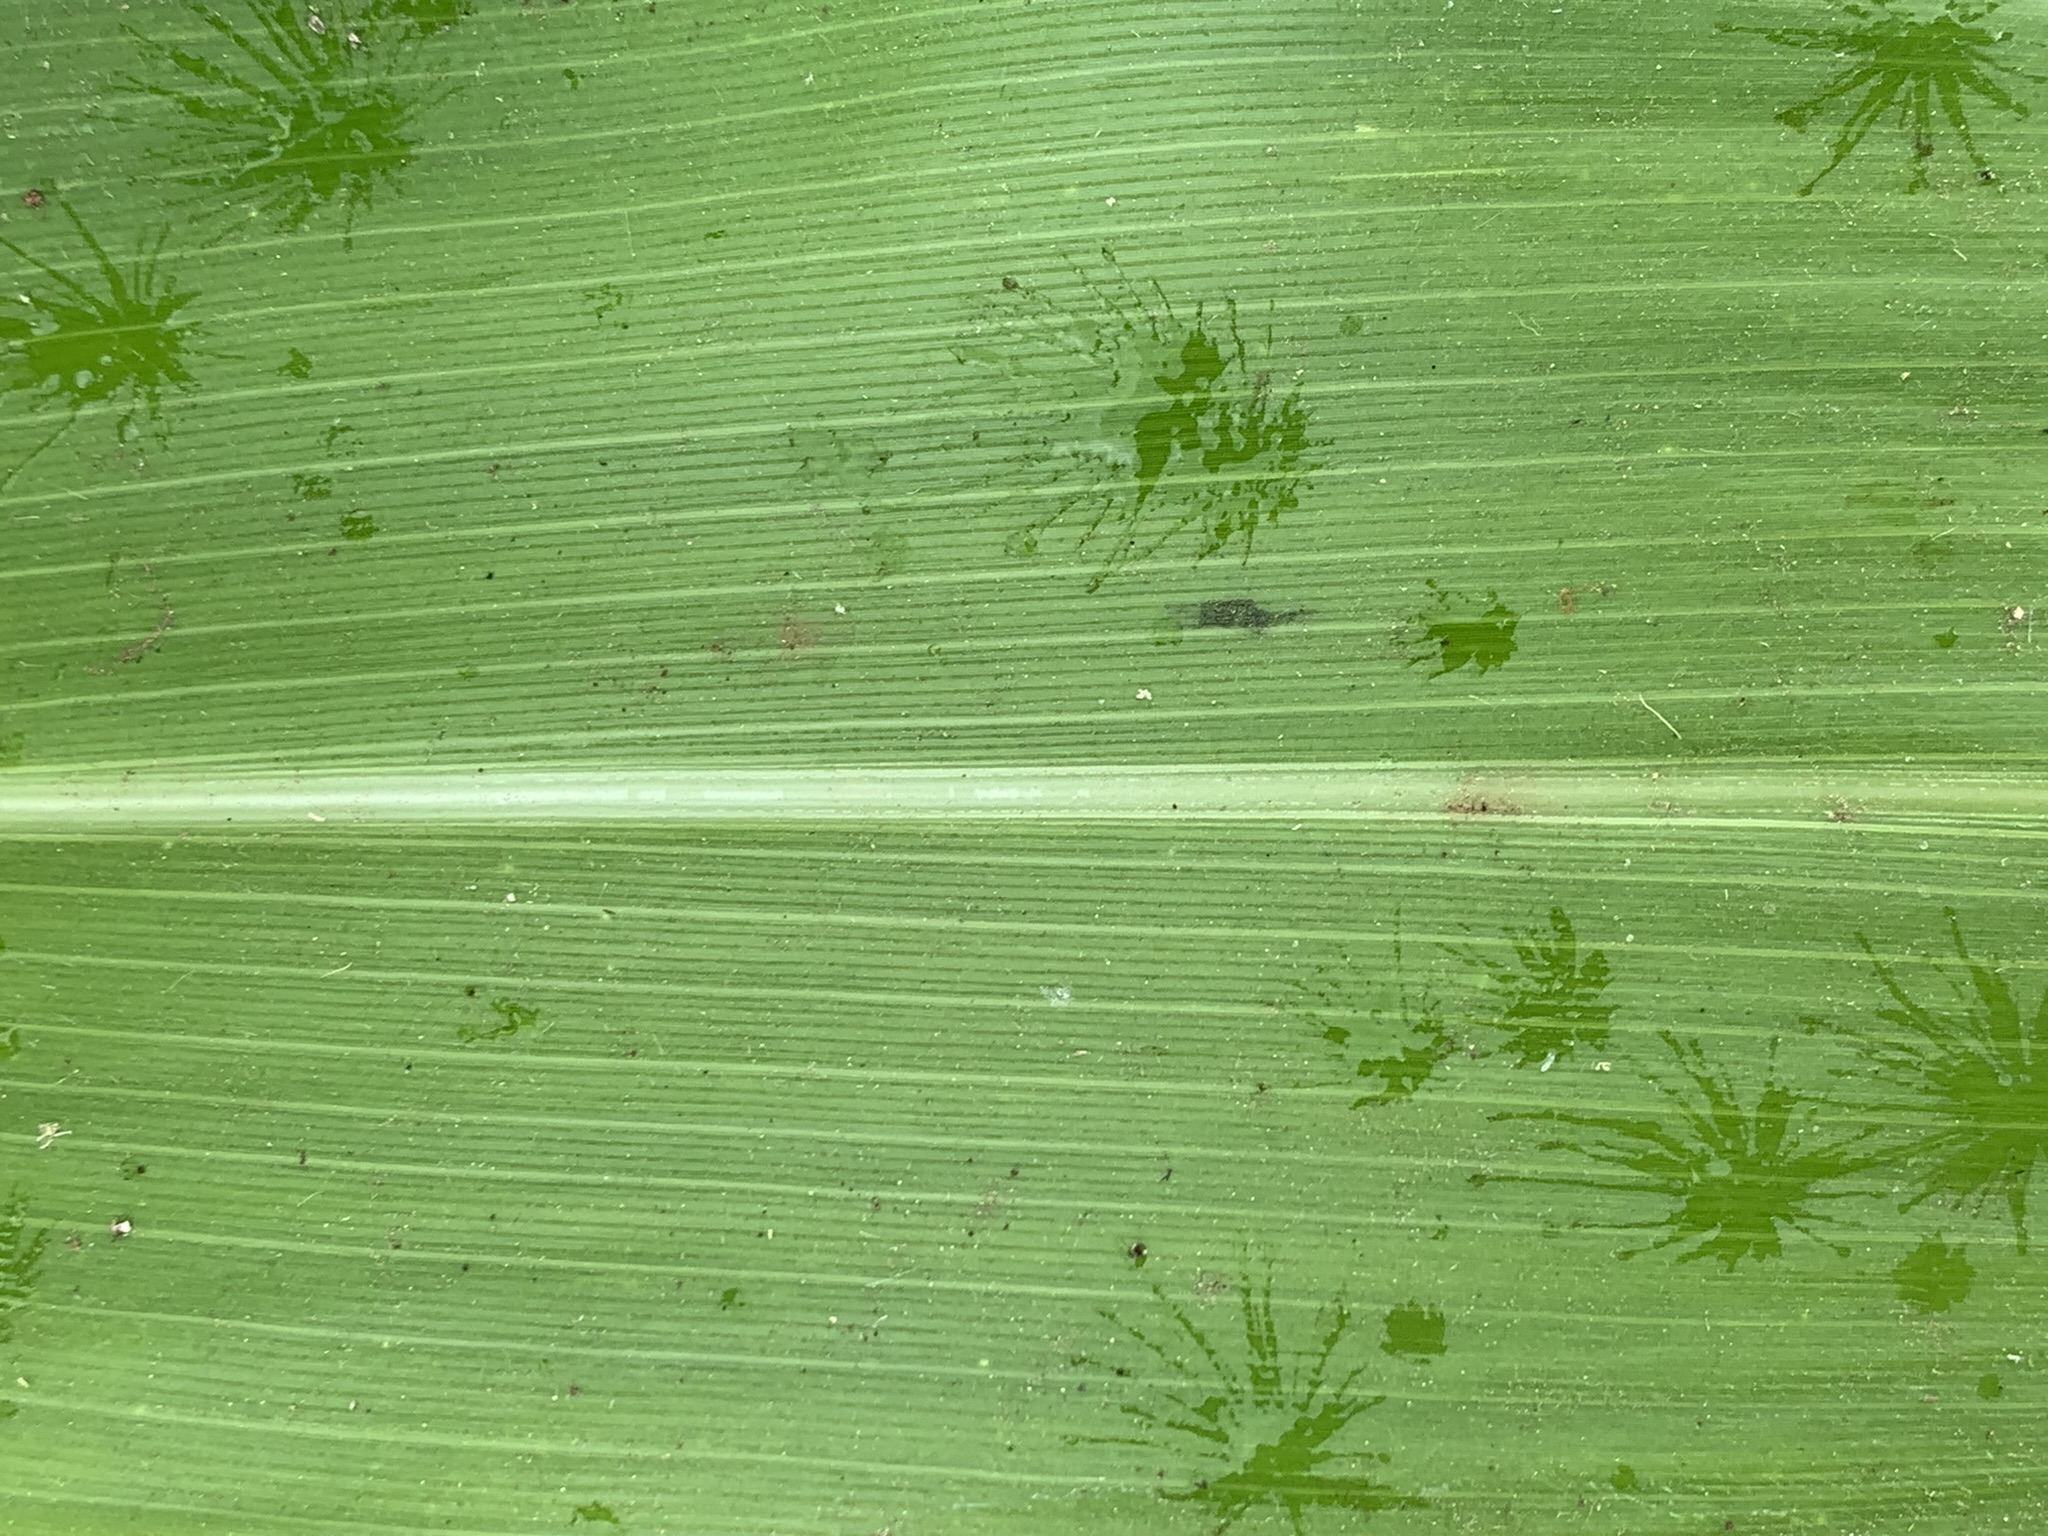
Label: Healthy